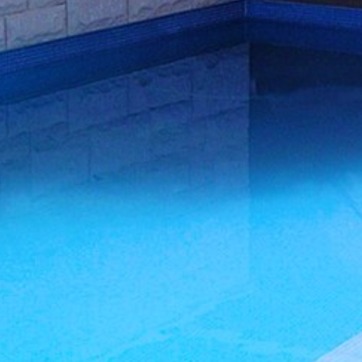
Material: water